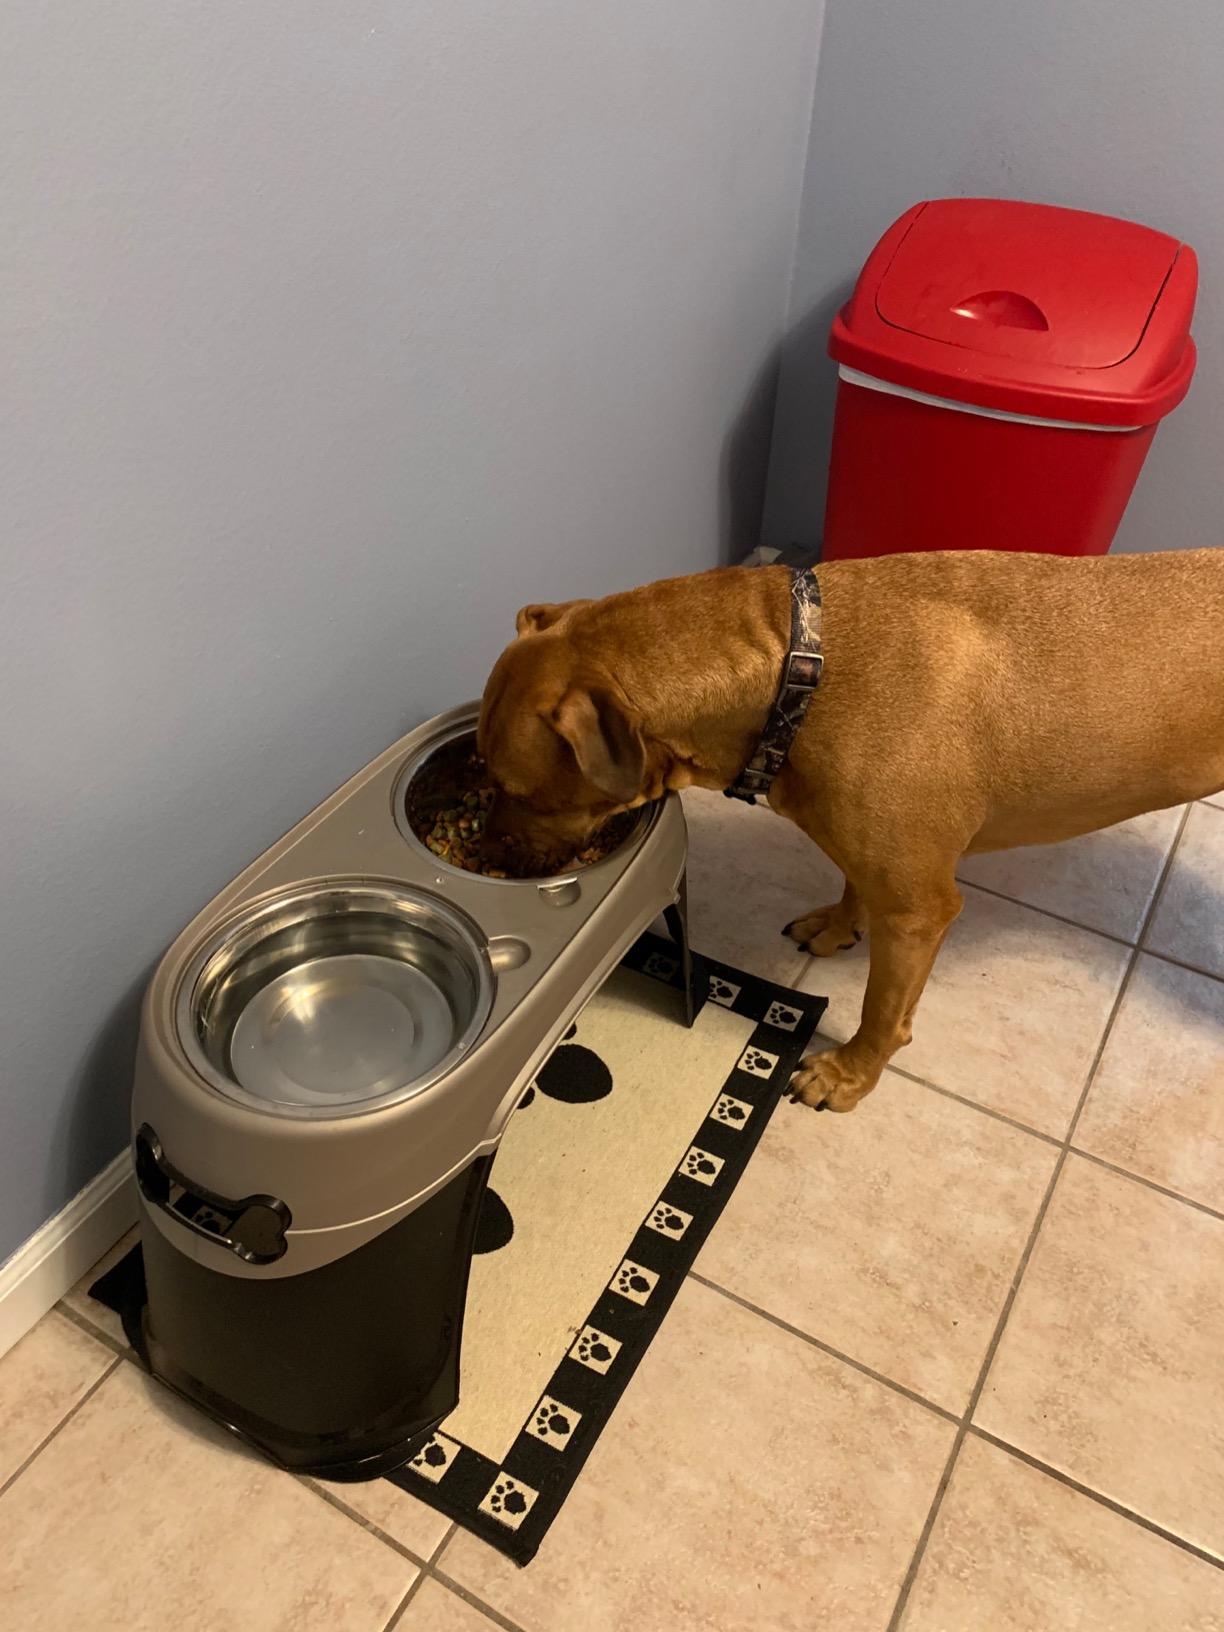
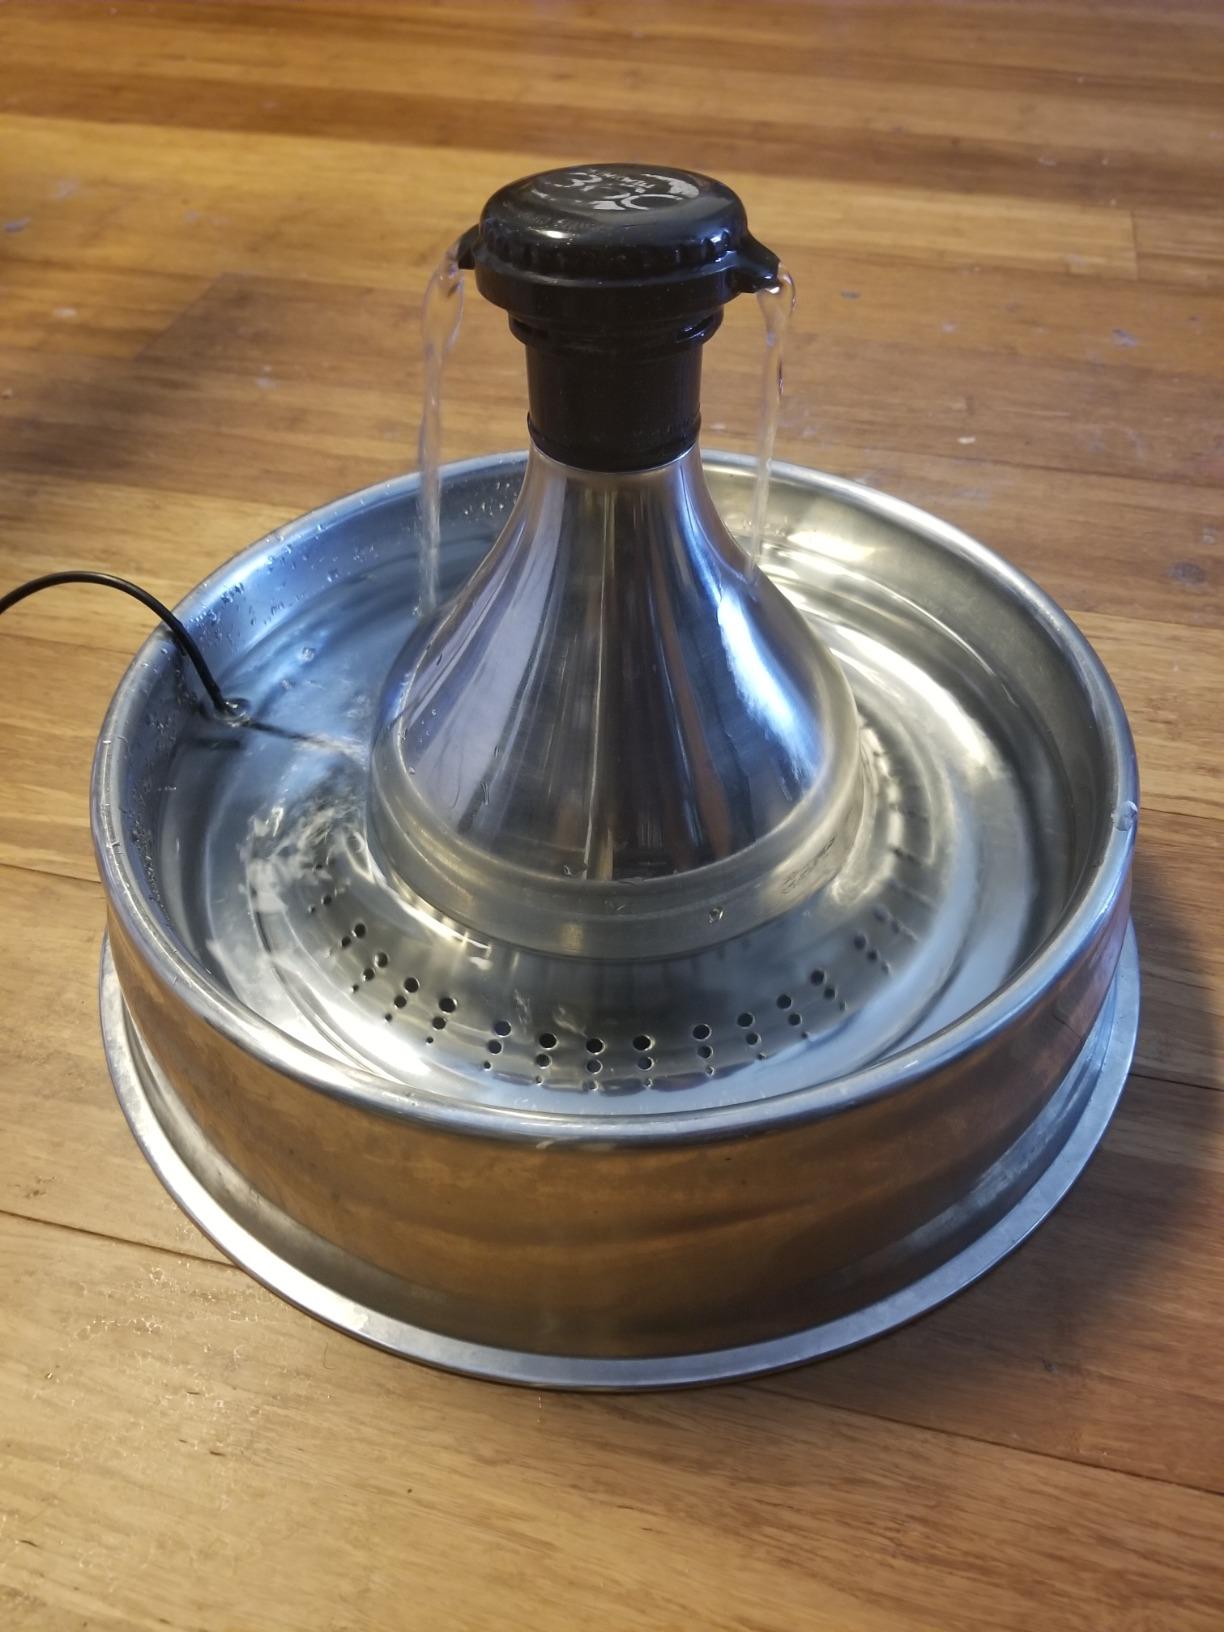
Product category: items_bowl
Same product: no